Interoception

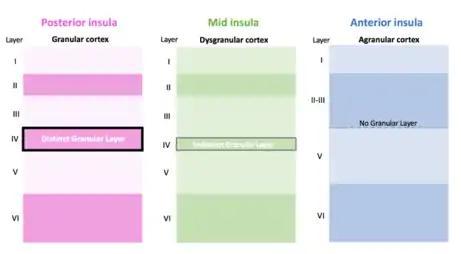
The insular cortex differs cytoarchitecturally based on its anterior, mid, and posterior regions. The posterior insular cortex is granular, the mid insular cortex is dysgranular (or slightly granulated) and the anterior insular cortex has no granulation whatsoever.

The insula contains three major subregions defined by the presence or absence of a granule cell layer: granular, dysgranular (slightly granulated) agranular. Each of these portions of the insular cortex are important for different levels of functional connectivity. Information from the thalamus is projected to all three regions. Those with increased granulation are considered to be capable of receiving sensory input.